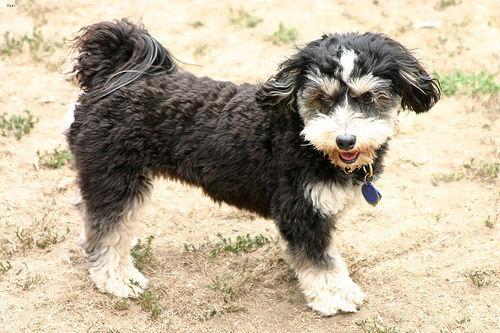
Breed: havanese